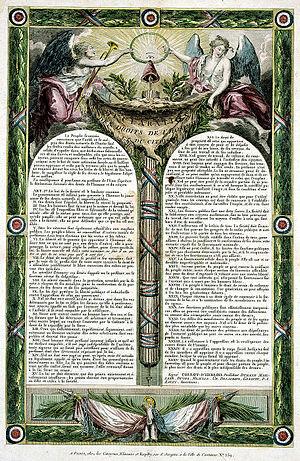
Le bonheur est un état ressenti comme agréable, équilibré et durable par quiconque estime être parvenu à la satisfaction de ses aspirations et désirs et éprouve alors un sentiment de plénitude et de sérénité.